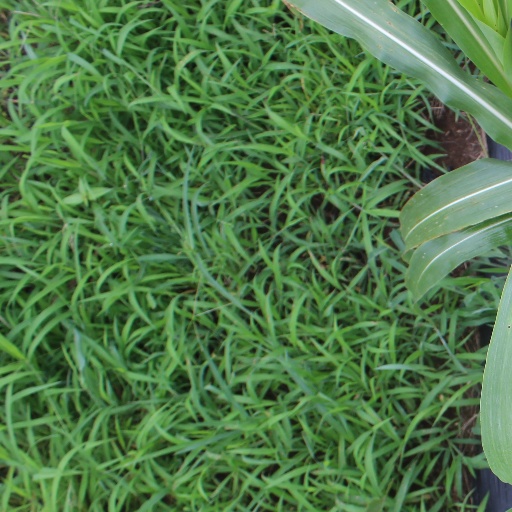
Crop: sorghum